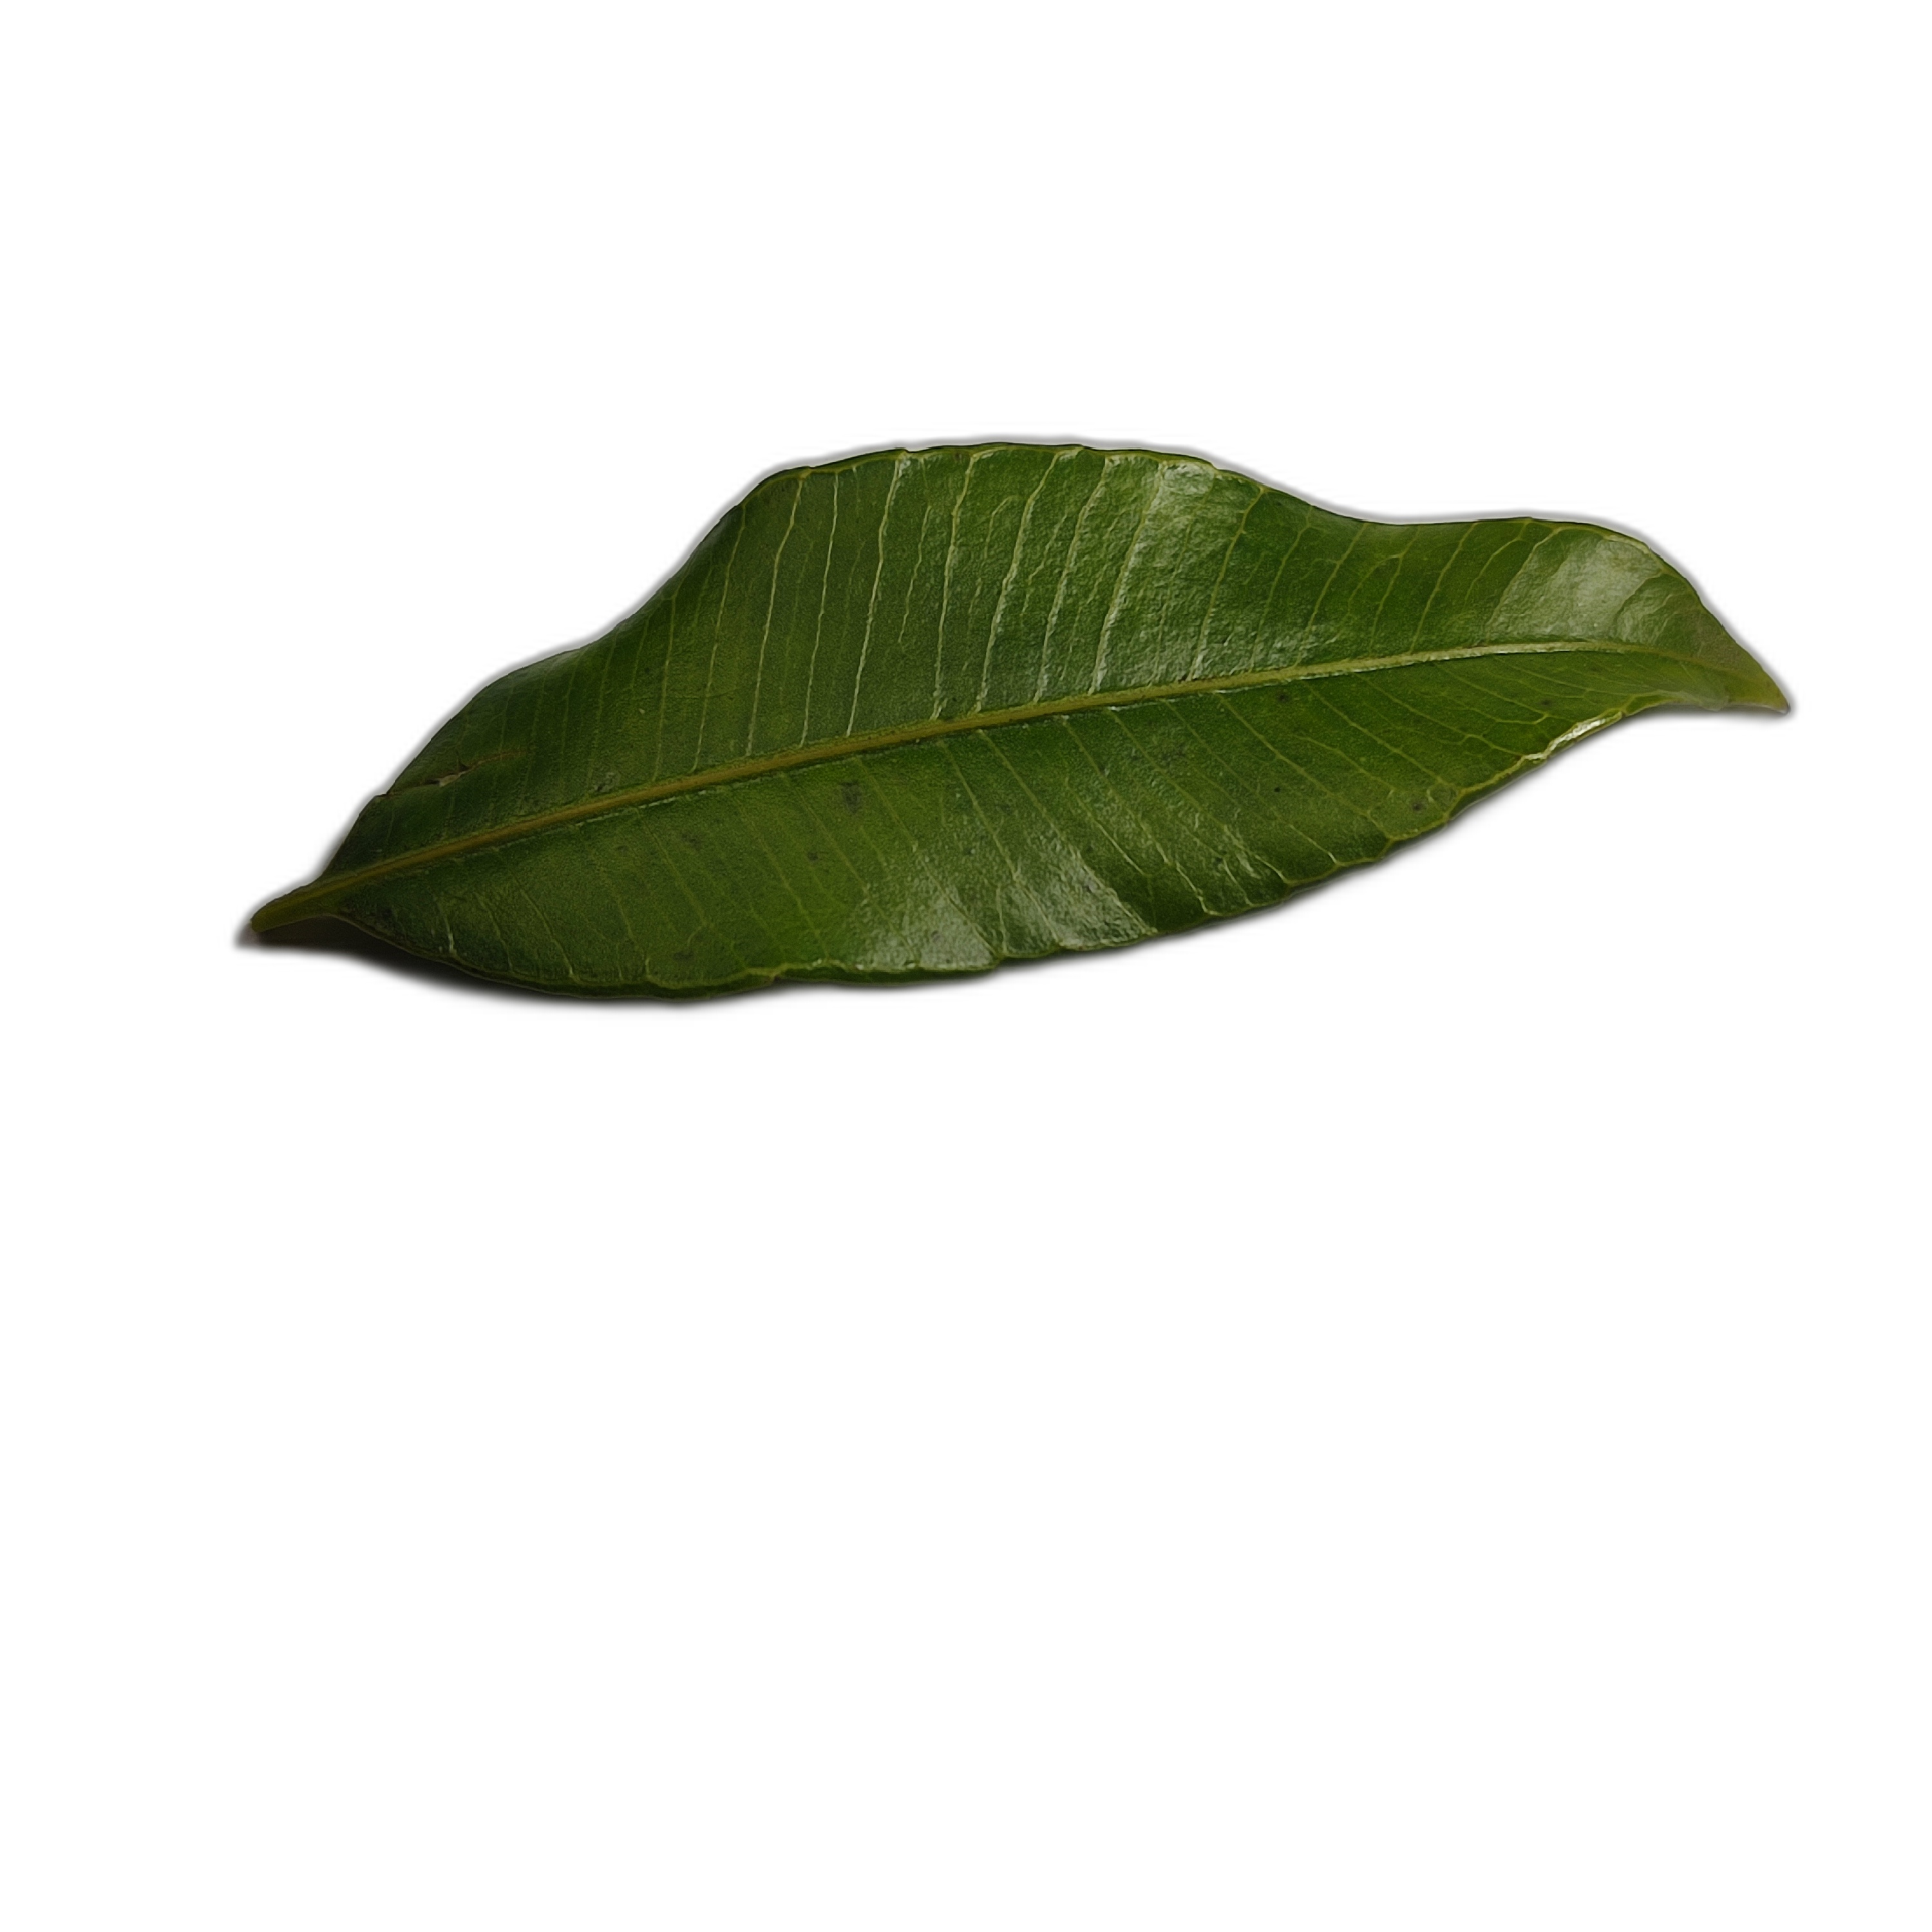
Label: healthy